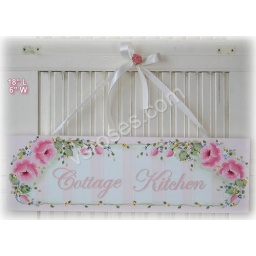
hp roses cottage kitchen sign by vsroses